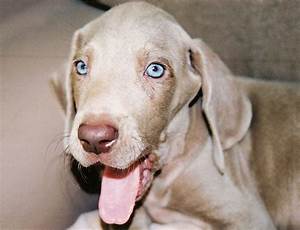
Label: cane